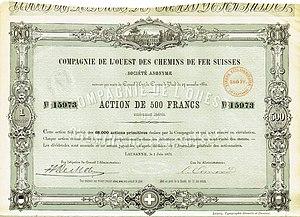
Le groupe Lombard Odier est un groupe bancaire suisse indépendant, fondé en 1796, dont le siège social est situé à Genève. Ses activités sont organisées autour de trois pôles : la banque privée, la gestion d'actifs et les services de back et middle-office pour le compte d'autres institutions financières. En cumulant les encours gérés au travers de ces trois pôles, le groupe fait état de 259 milliards de francs suisses d'actifs sous gestion à fin 2018, ce qui en fait l'un des principaux acteurs du domaine financier en Suisse. Le groupe propose ses services à une clientèle privée et institutionnelle.